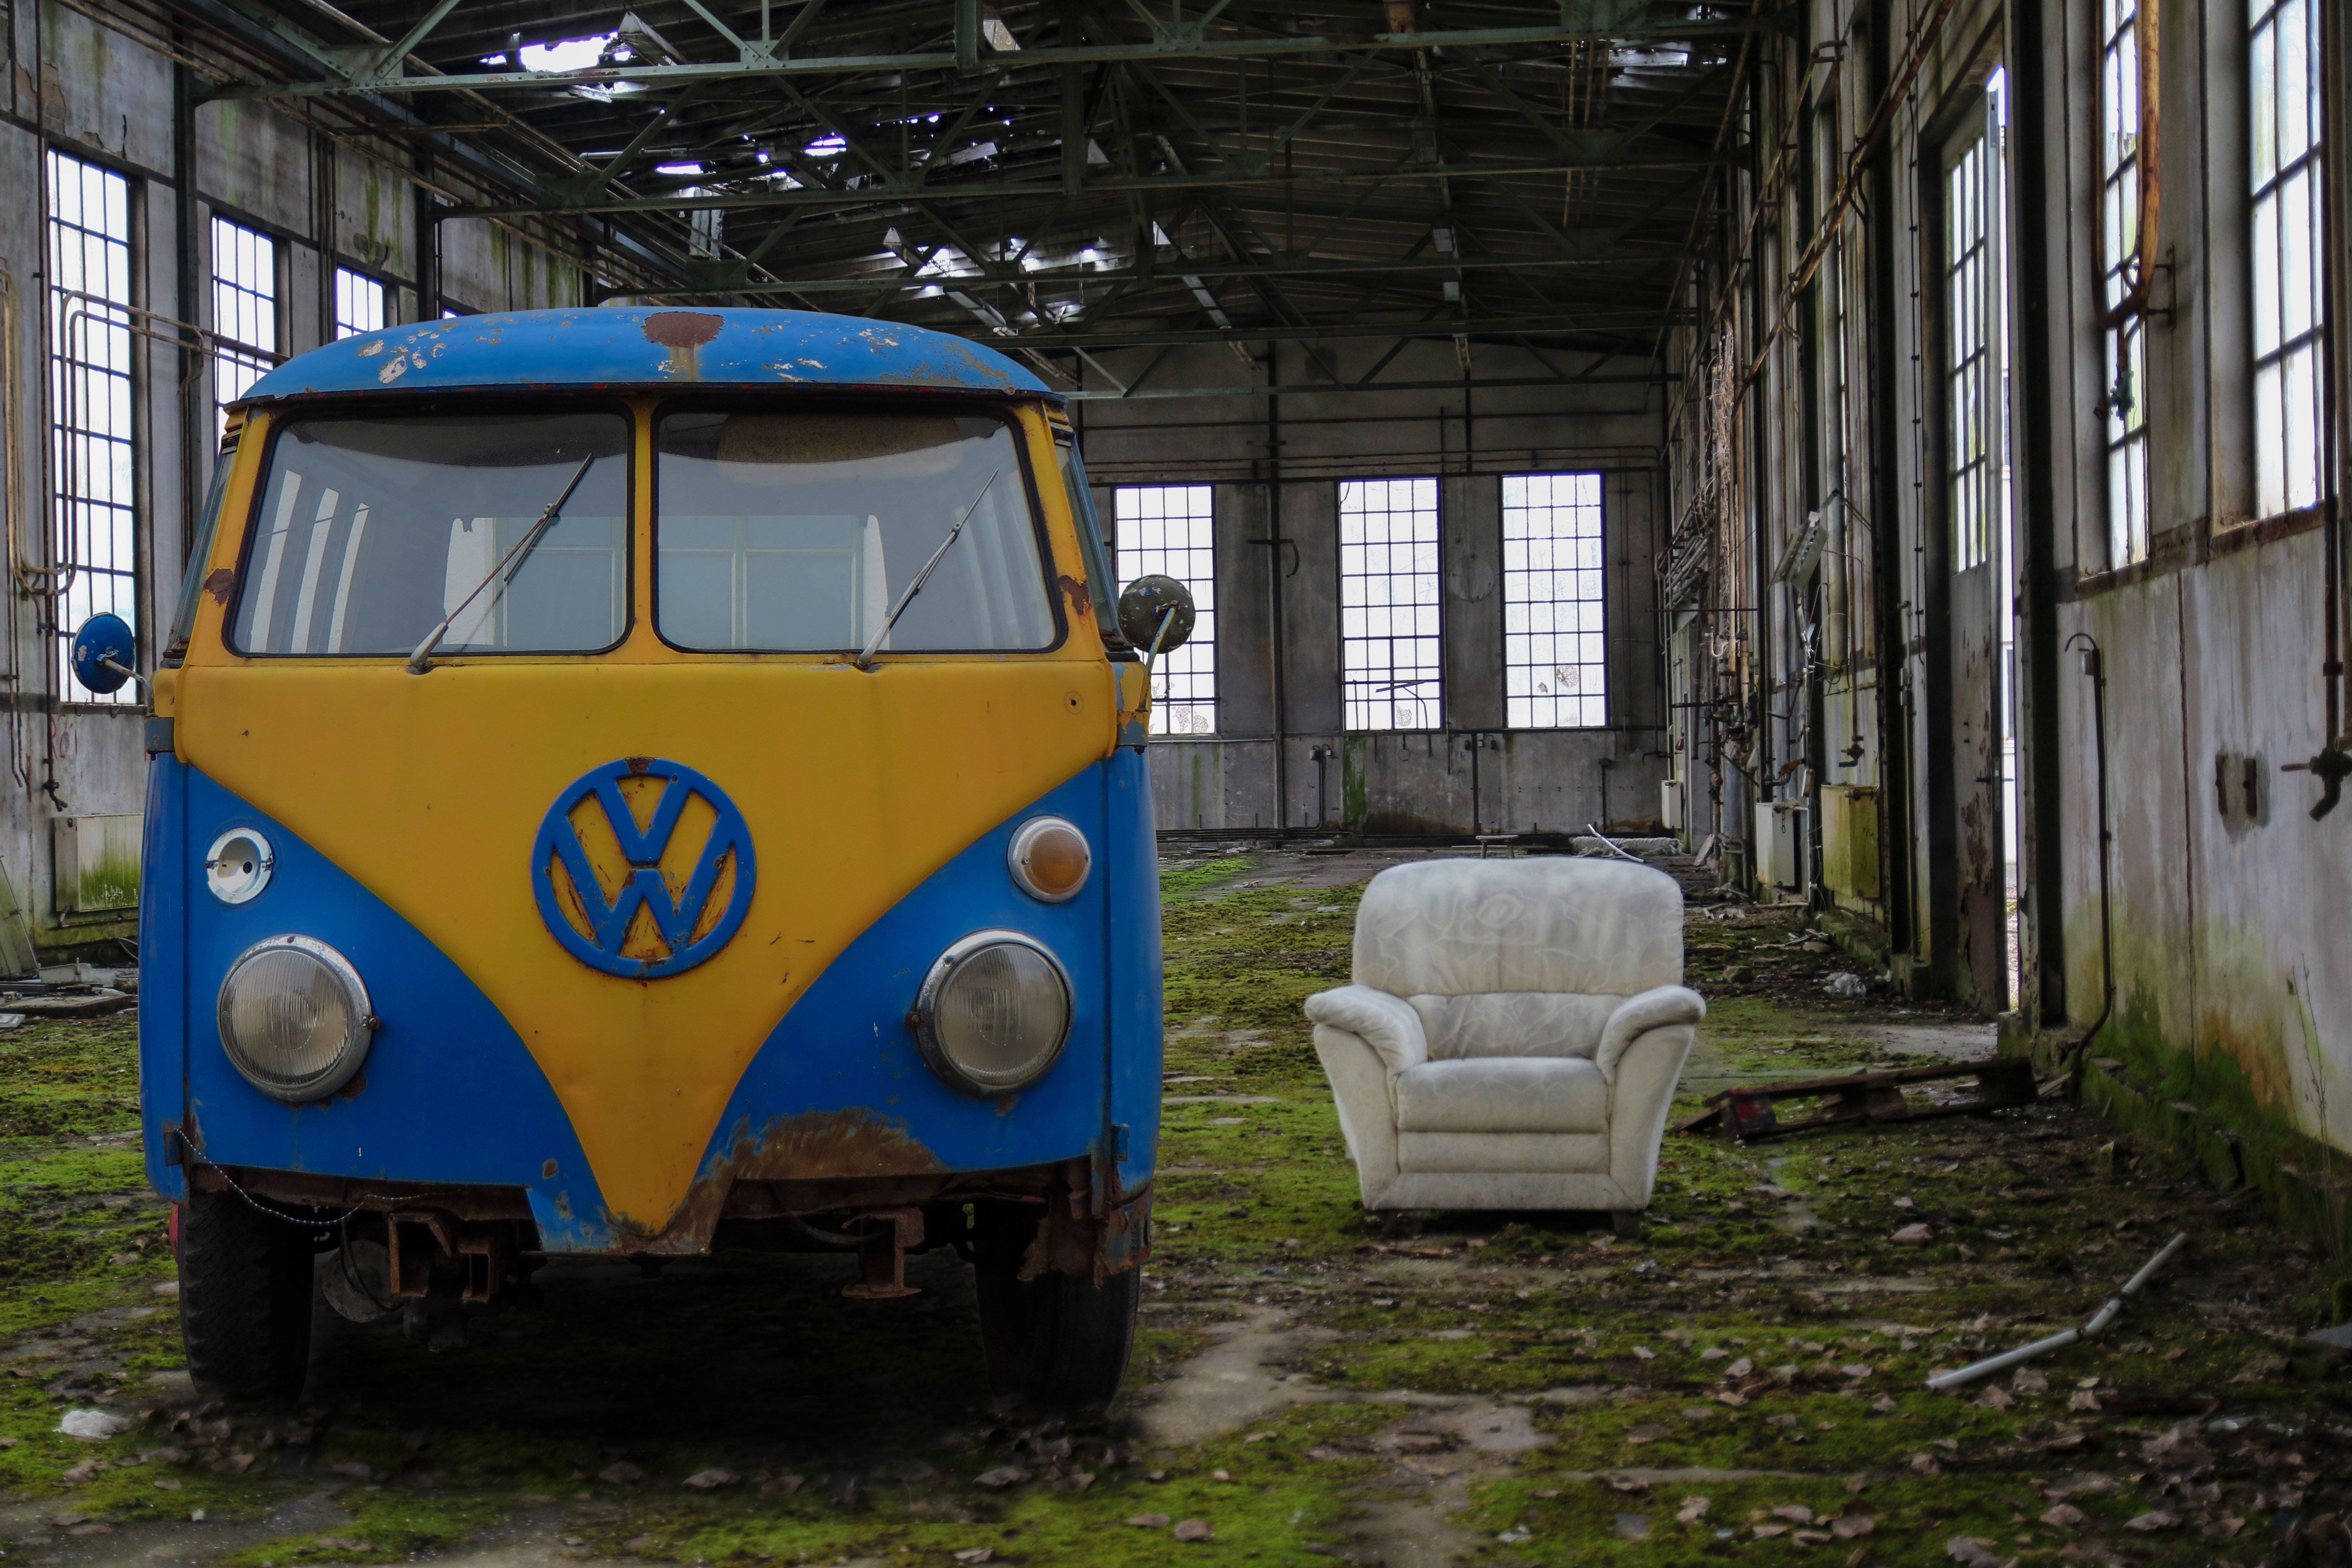
old, train, transport, vehicle, broken, auto, garage, vw bus, public transport, bus, locomotive, leave, scrap, stainless, old factory, land vehicle, rolling stock